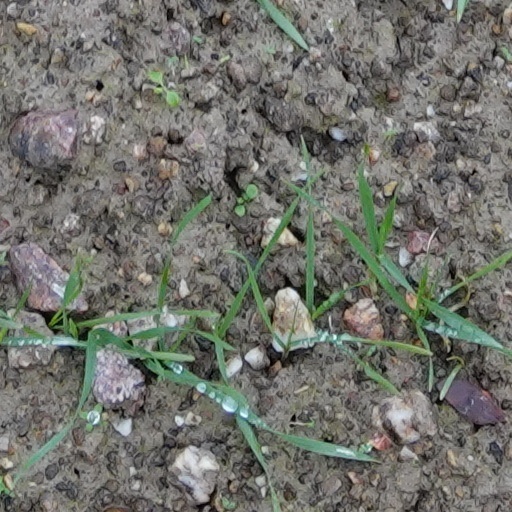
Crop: wheat